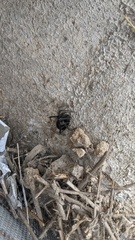
Species: Lactrodectus_hesperus